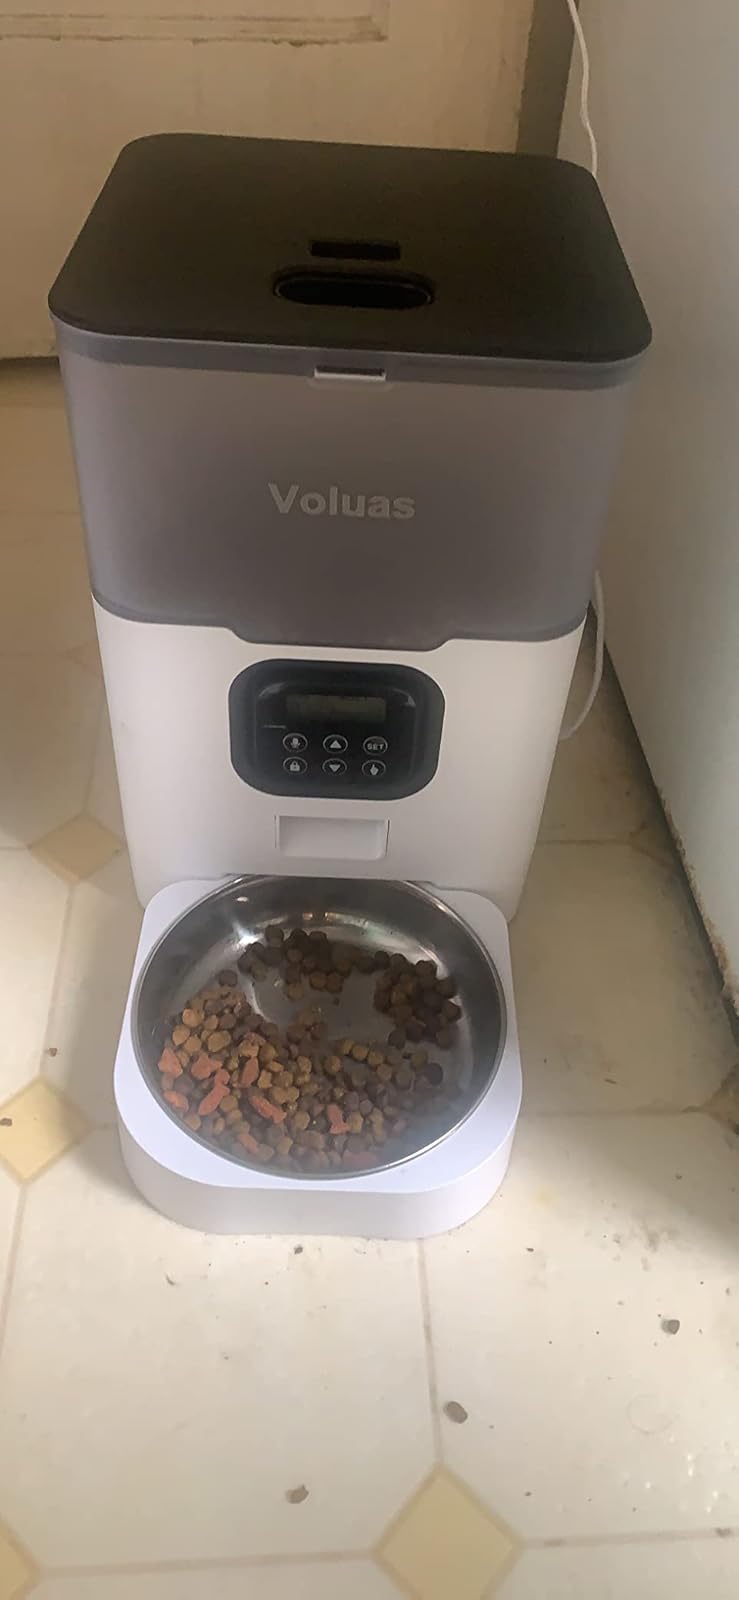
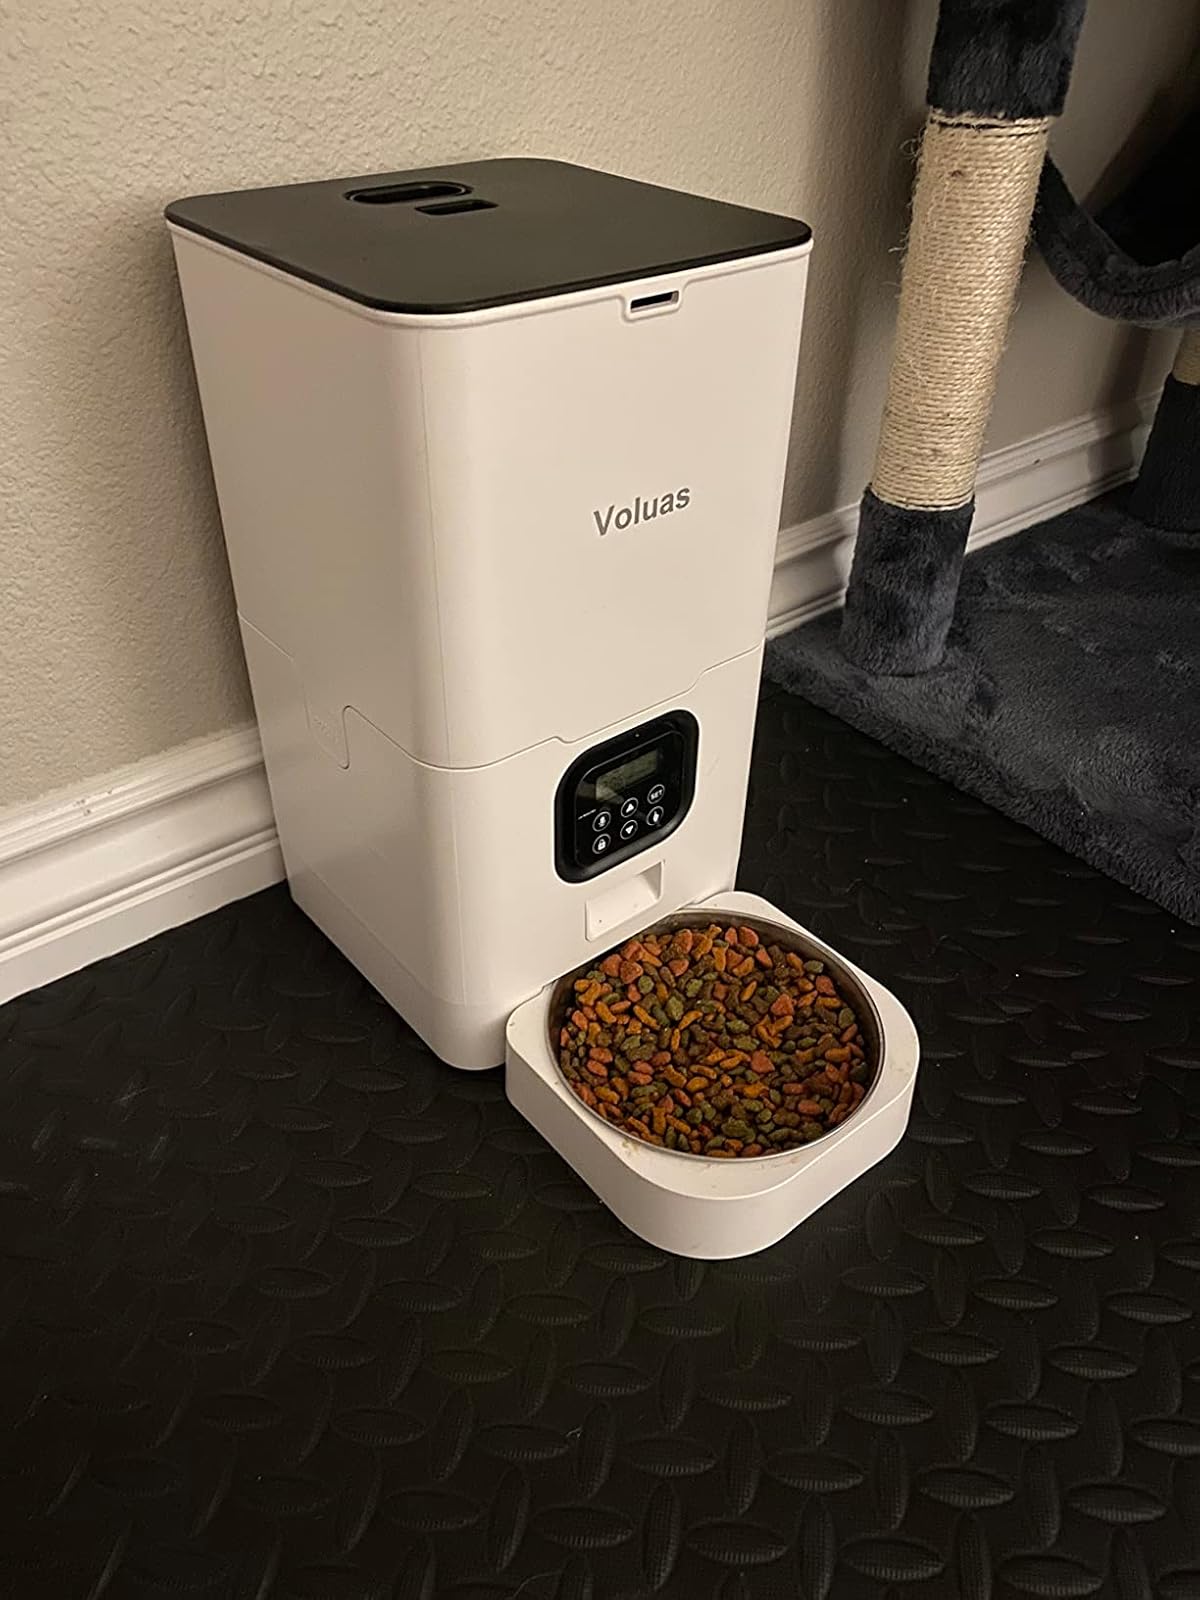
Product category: items_feeder
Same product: no